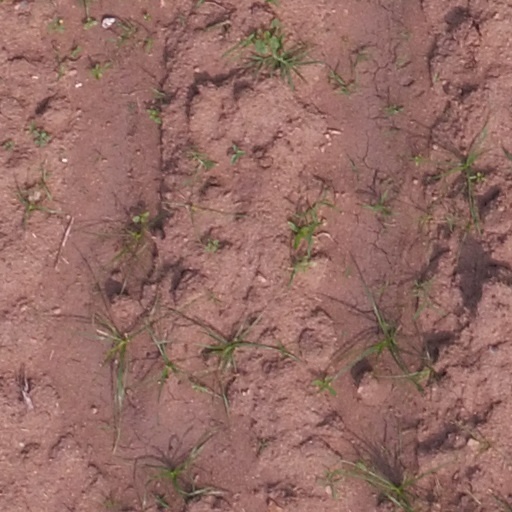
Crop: maize; corn